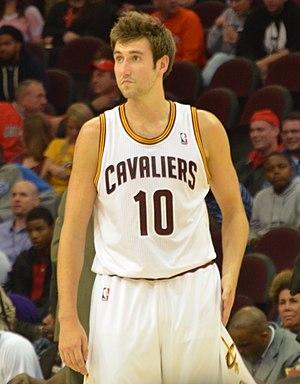
Sergueï Vassilievitch Karassev est un joueur russe de basket-ball né le 26 octobre 1993 à Saint-Pétersbourg. Il mesure 2 m et joue aux postes d'arrière et d'ailier. Sergueï Karassev est le fils de Vassili Karassev, lui aussi joueur international de basket-ball.
Cet article liste les effectifs des équipes participant à la Coupe du monde de basket-ball masculin 2019.